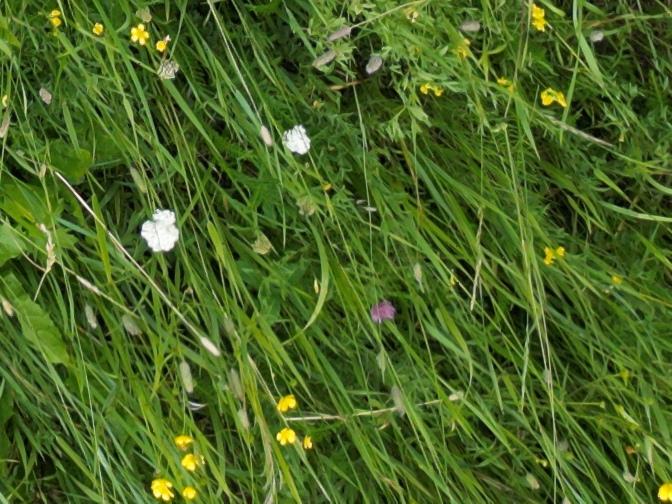
Flowers visible:  daisy flowers